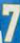
Number: 7